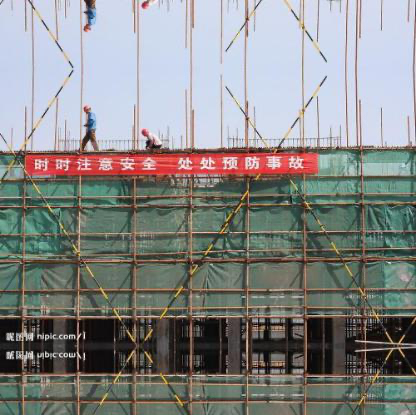
Objects in the image:
label: helmet
label: helmet
label: helmet
label: helmet